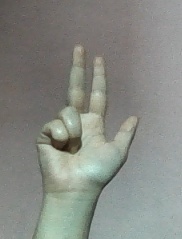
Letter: al